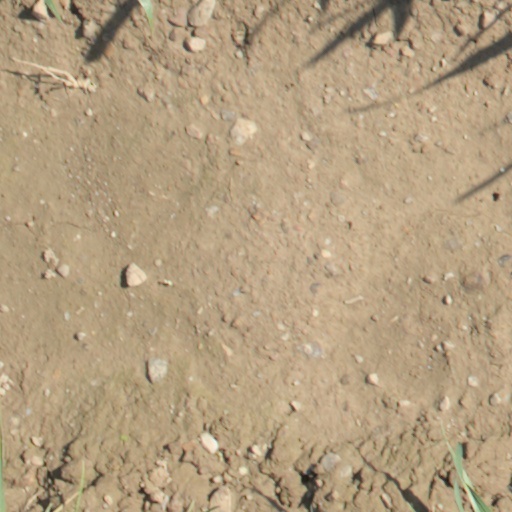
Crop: wheat